Walter Morley

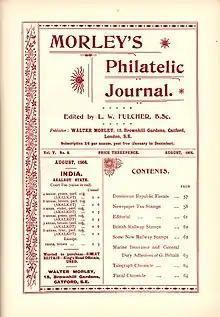
The title page from a 1904 edition of "Morley's Philatelic Journal".

Morley was responsible for many early works on revenue, railway and telegraph stamps, as author or publisher. His 1910 revenue catalogue lists his numerous exhibition medals, including Silver in Paris 1892, Gold in Paris 1894, Silver in London 1897 and Gold in Paris again in 1900, all for displays of Fiscal or Telegraph stamps. Morley also won many other medals and awards during his career.